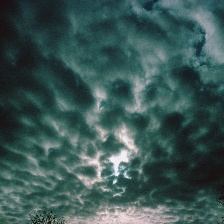
Cloud type: Altocumulus